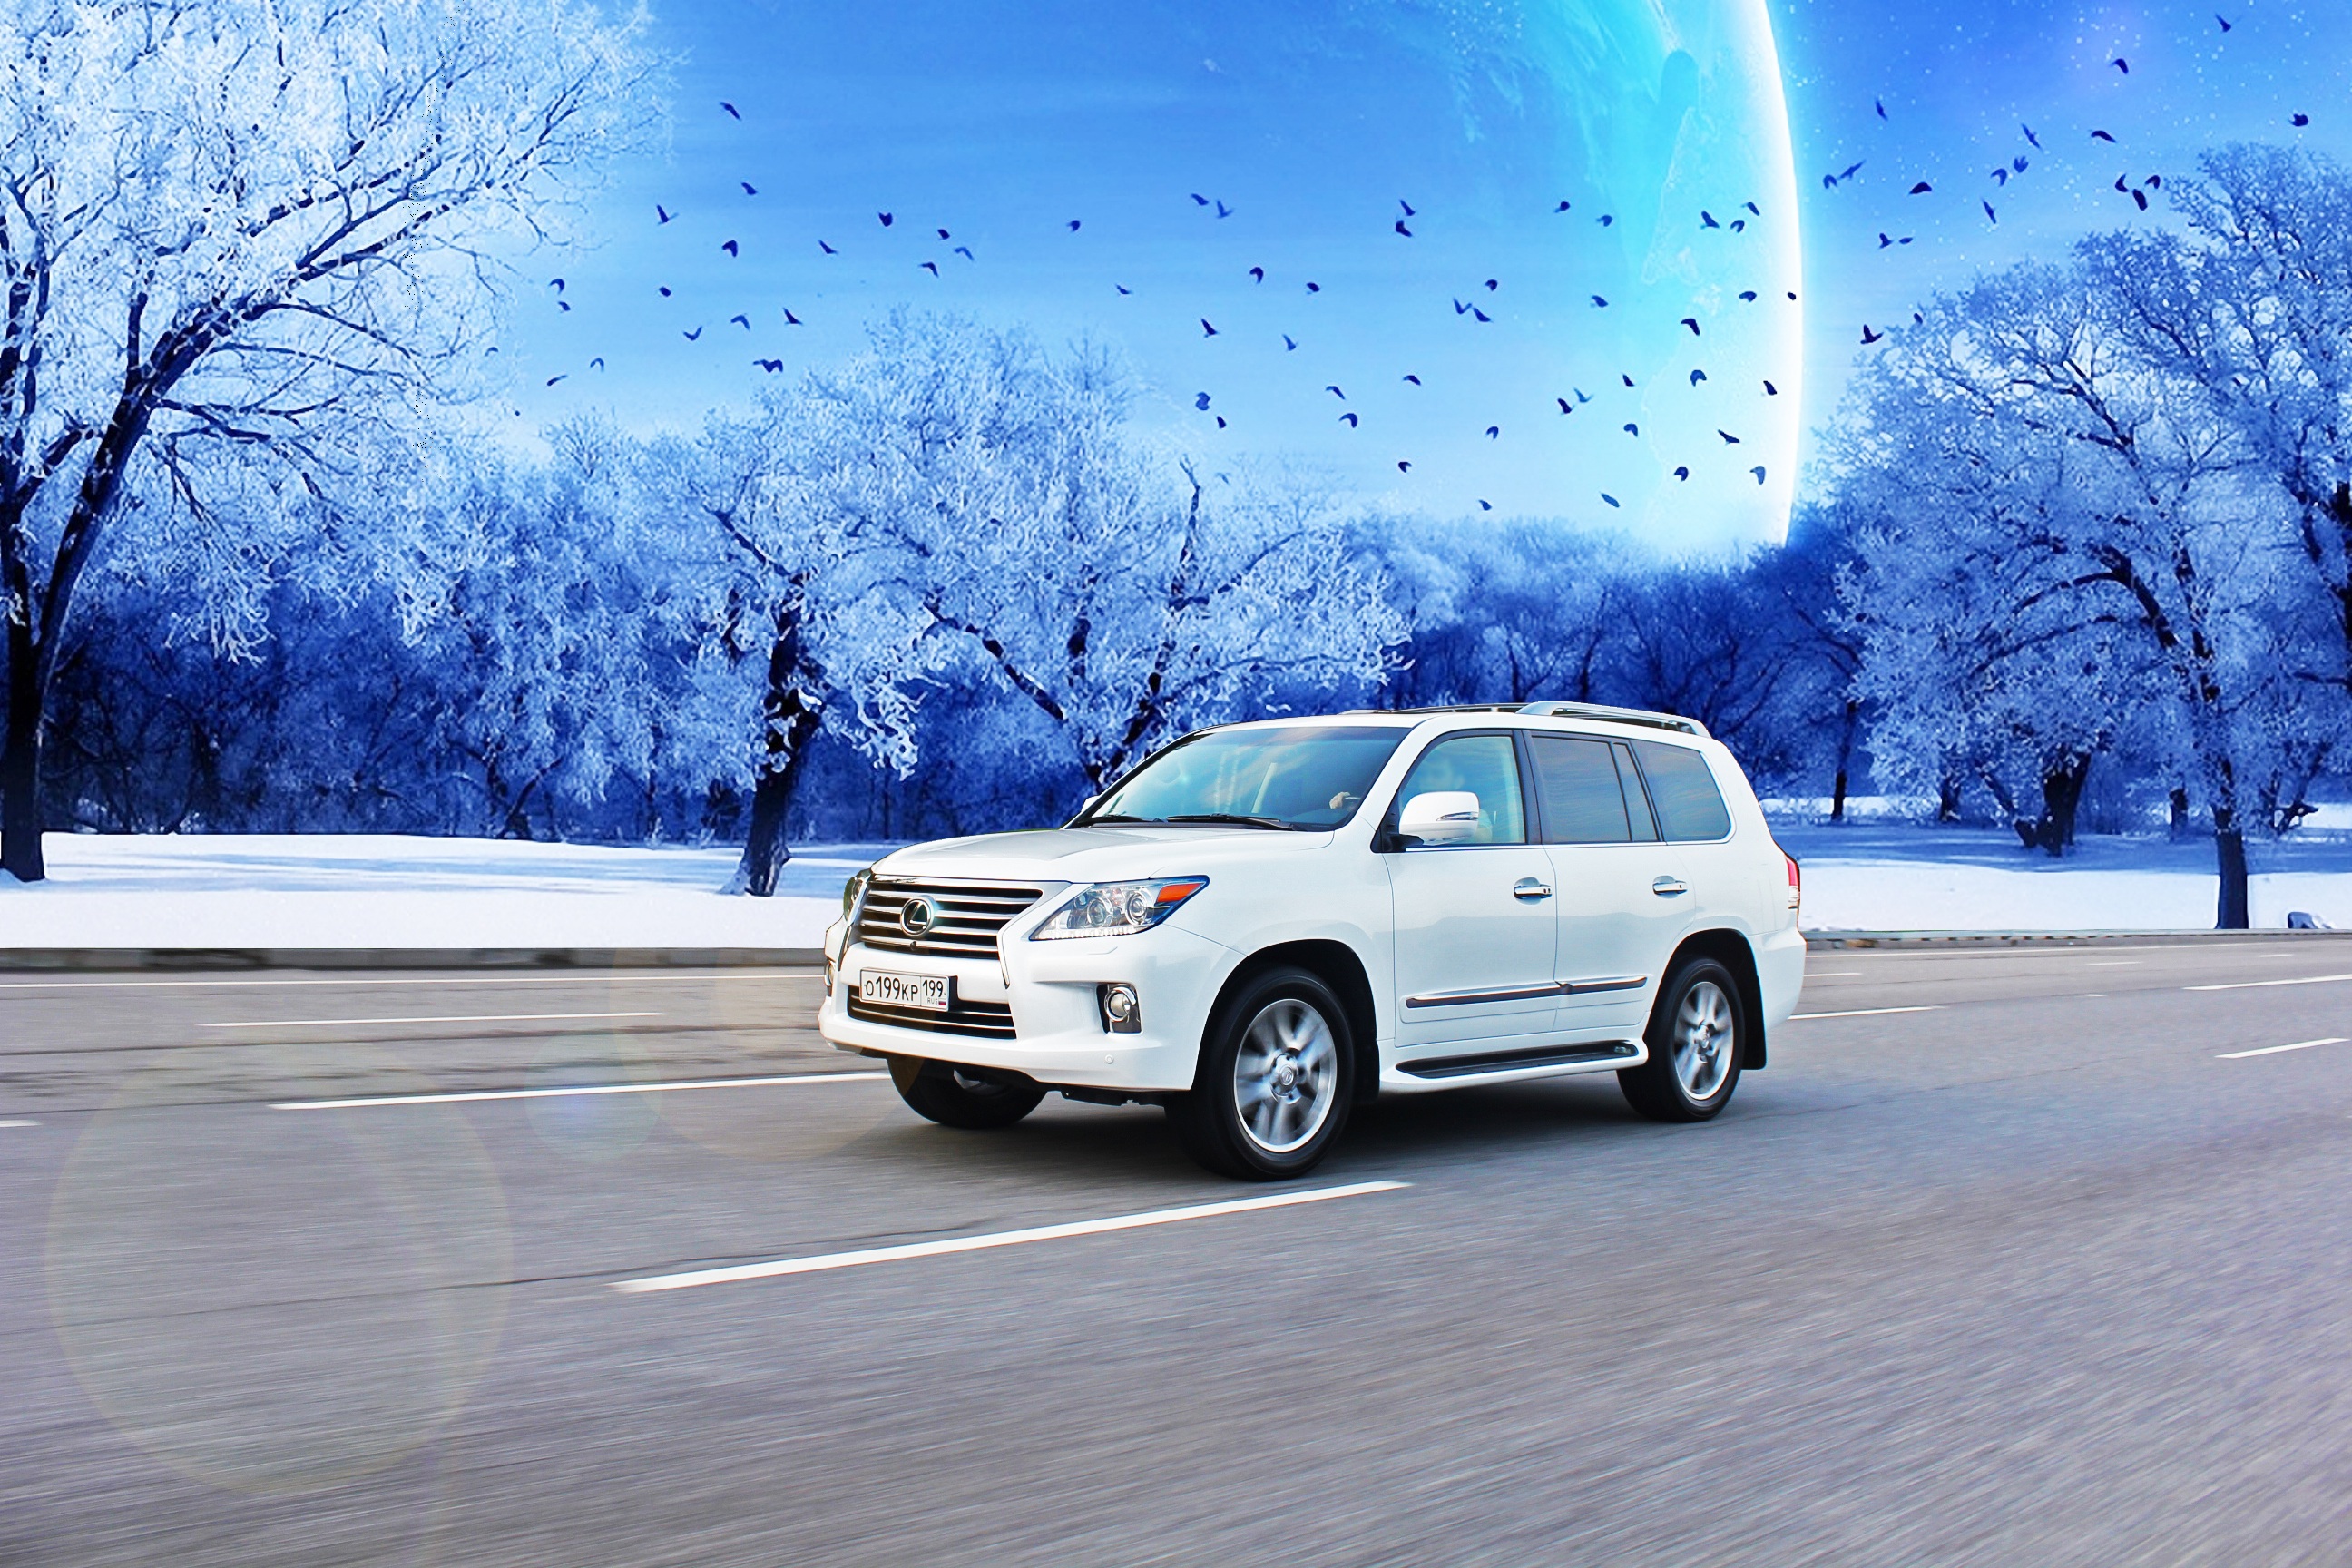
road, car, wheel, driving, summer, transport, vehicle, auto, machine, bumper, tuning, lexus, sport utility vehicle, land vehicle, automobile make, automotive exterior, automotive design